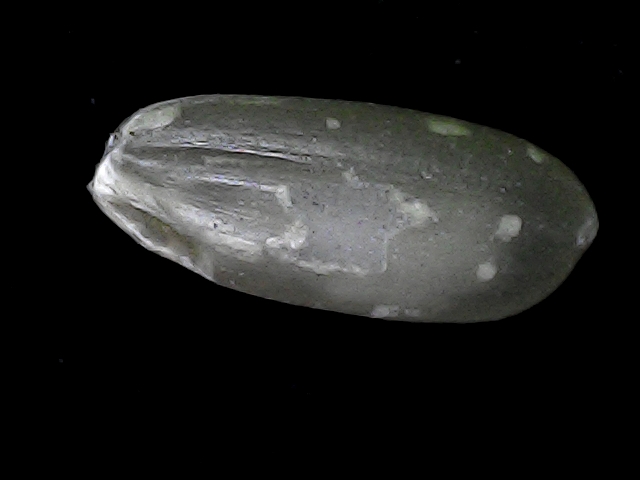
Rice variety: BD52